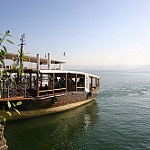
Label: sea